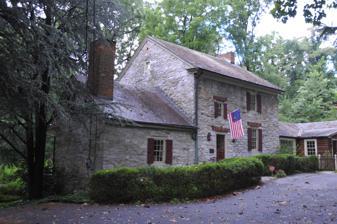
Building: William Black Homestead
Country: United States of America
Year built: 1776
Historic house in Pennsylvania, United States United States historic place William Black Homestead U.S. National Register of Historic Places Show map of Pennsylvania Show map of the United States Location Drexel Hill Park Rd., New Cumberland, Pennsylvania Coordinates 40°13′20″N 76°53′3″W / 40.22222°N 76.88417°W / 40.22222; -76.88417 Area 1 acre (0.40 ha) Built c. 1776 NRHP reference No. 77001159 Added to NRHP July 20, 1977 William Black Homestead is a historic home located at New Cumberland in Cumberland County, Pennsylvania . It was built about 1776, and consists of a 2 + 1 ⁄ 2 -story, 3-bay, fieldstone main section with a gable roof, and a 1-story kitchen wing.  The house was restored in 1960.  A large one-story frame wing was added in 1975, containing modern amenities. It was listed on the National Register of Historic Places in 1977. References